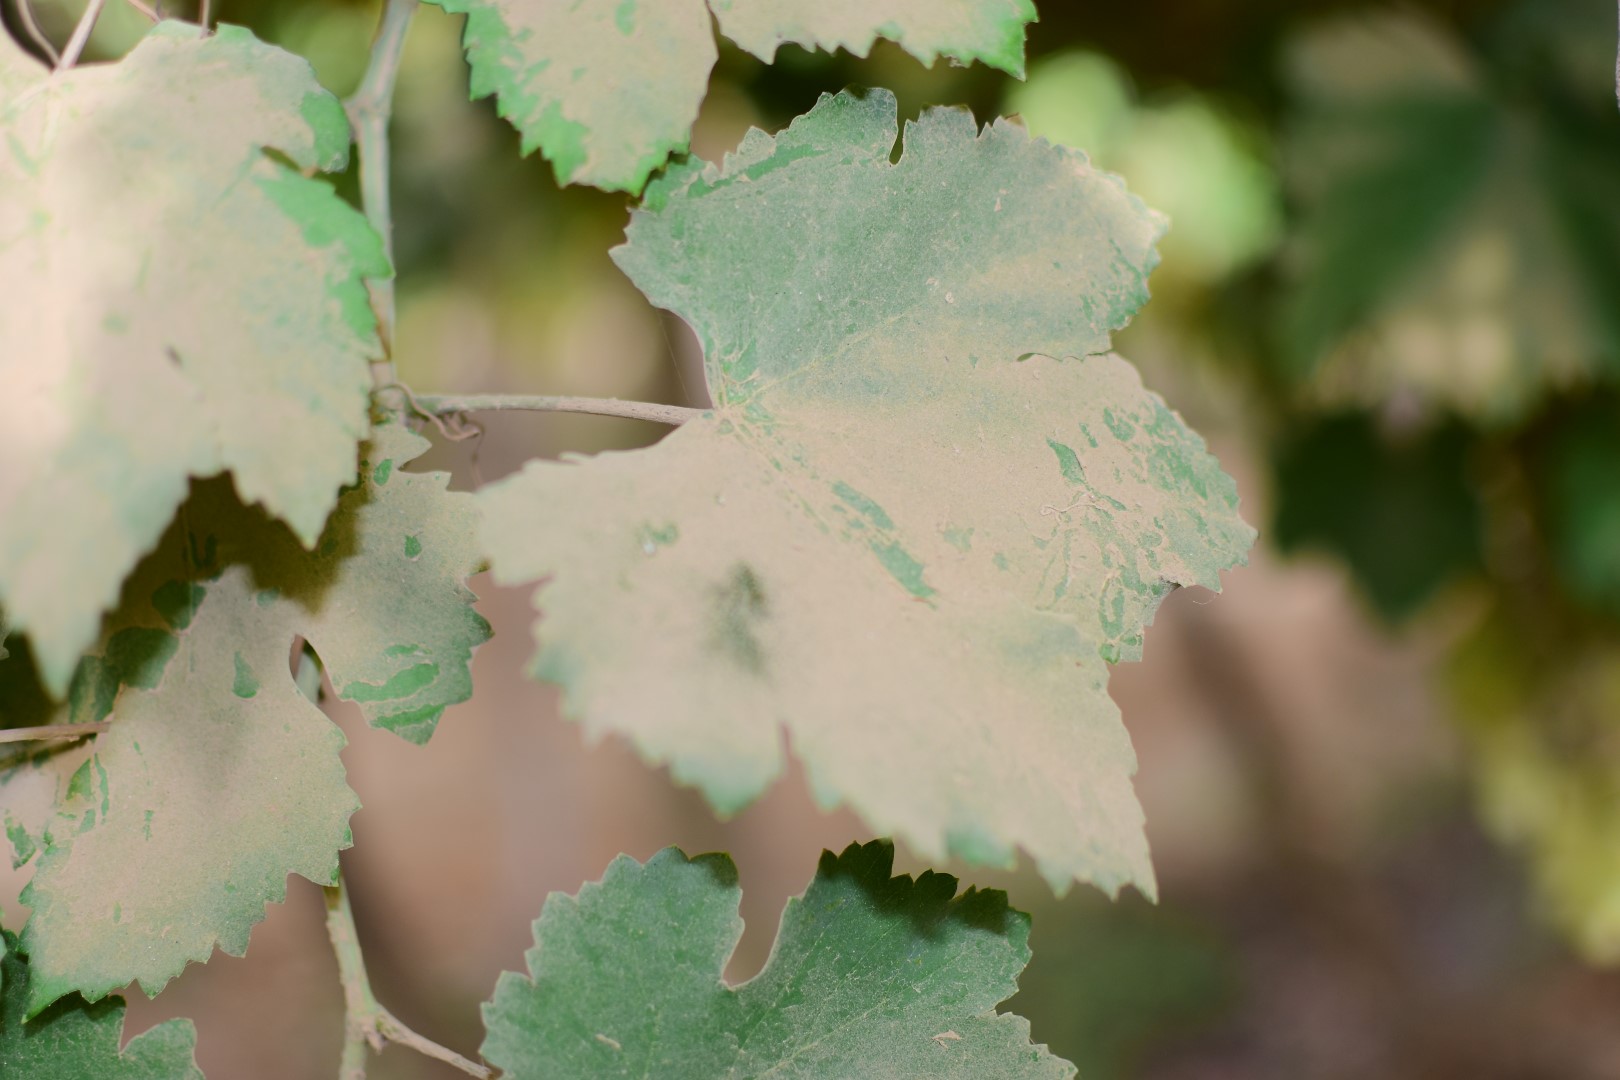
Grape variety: Kamali